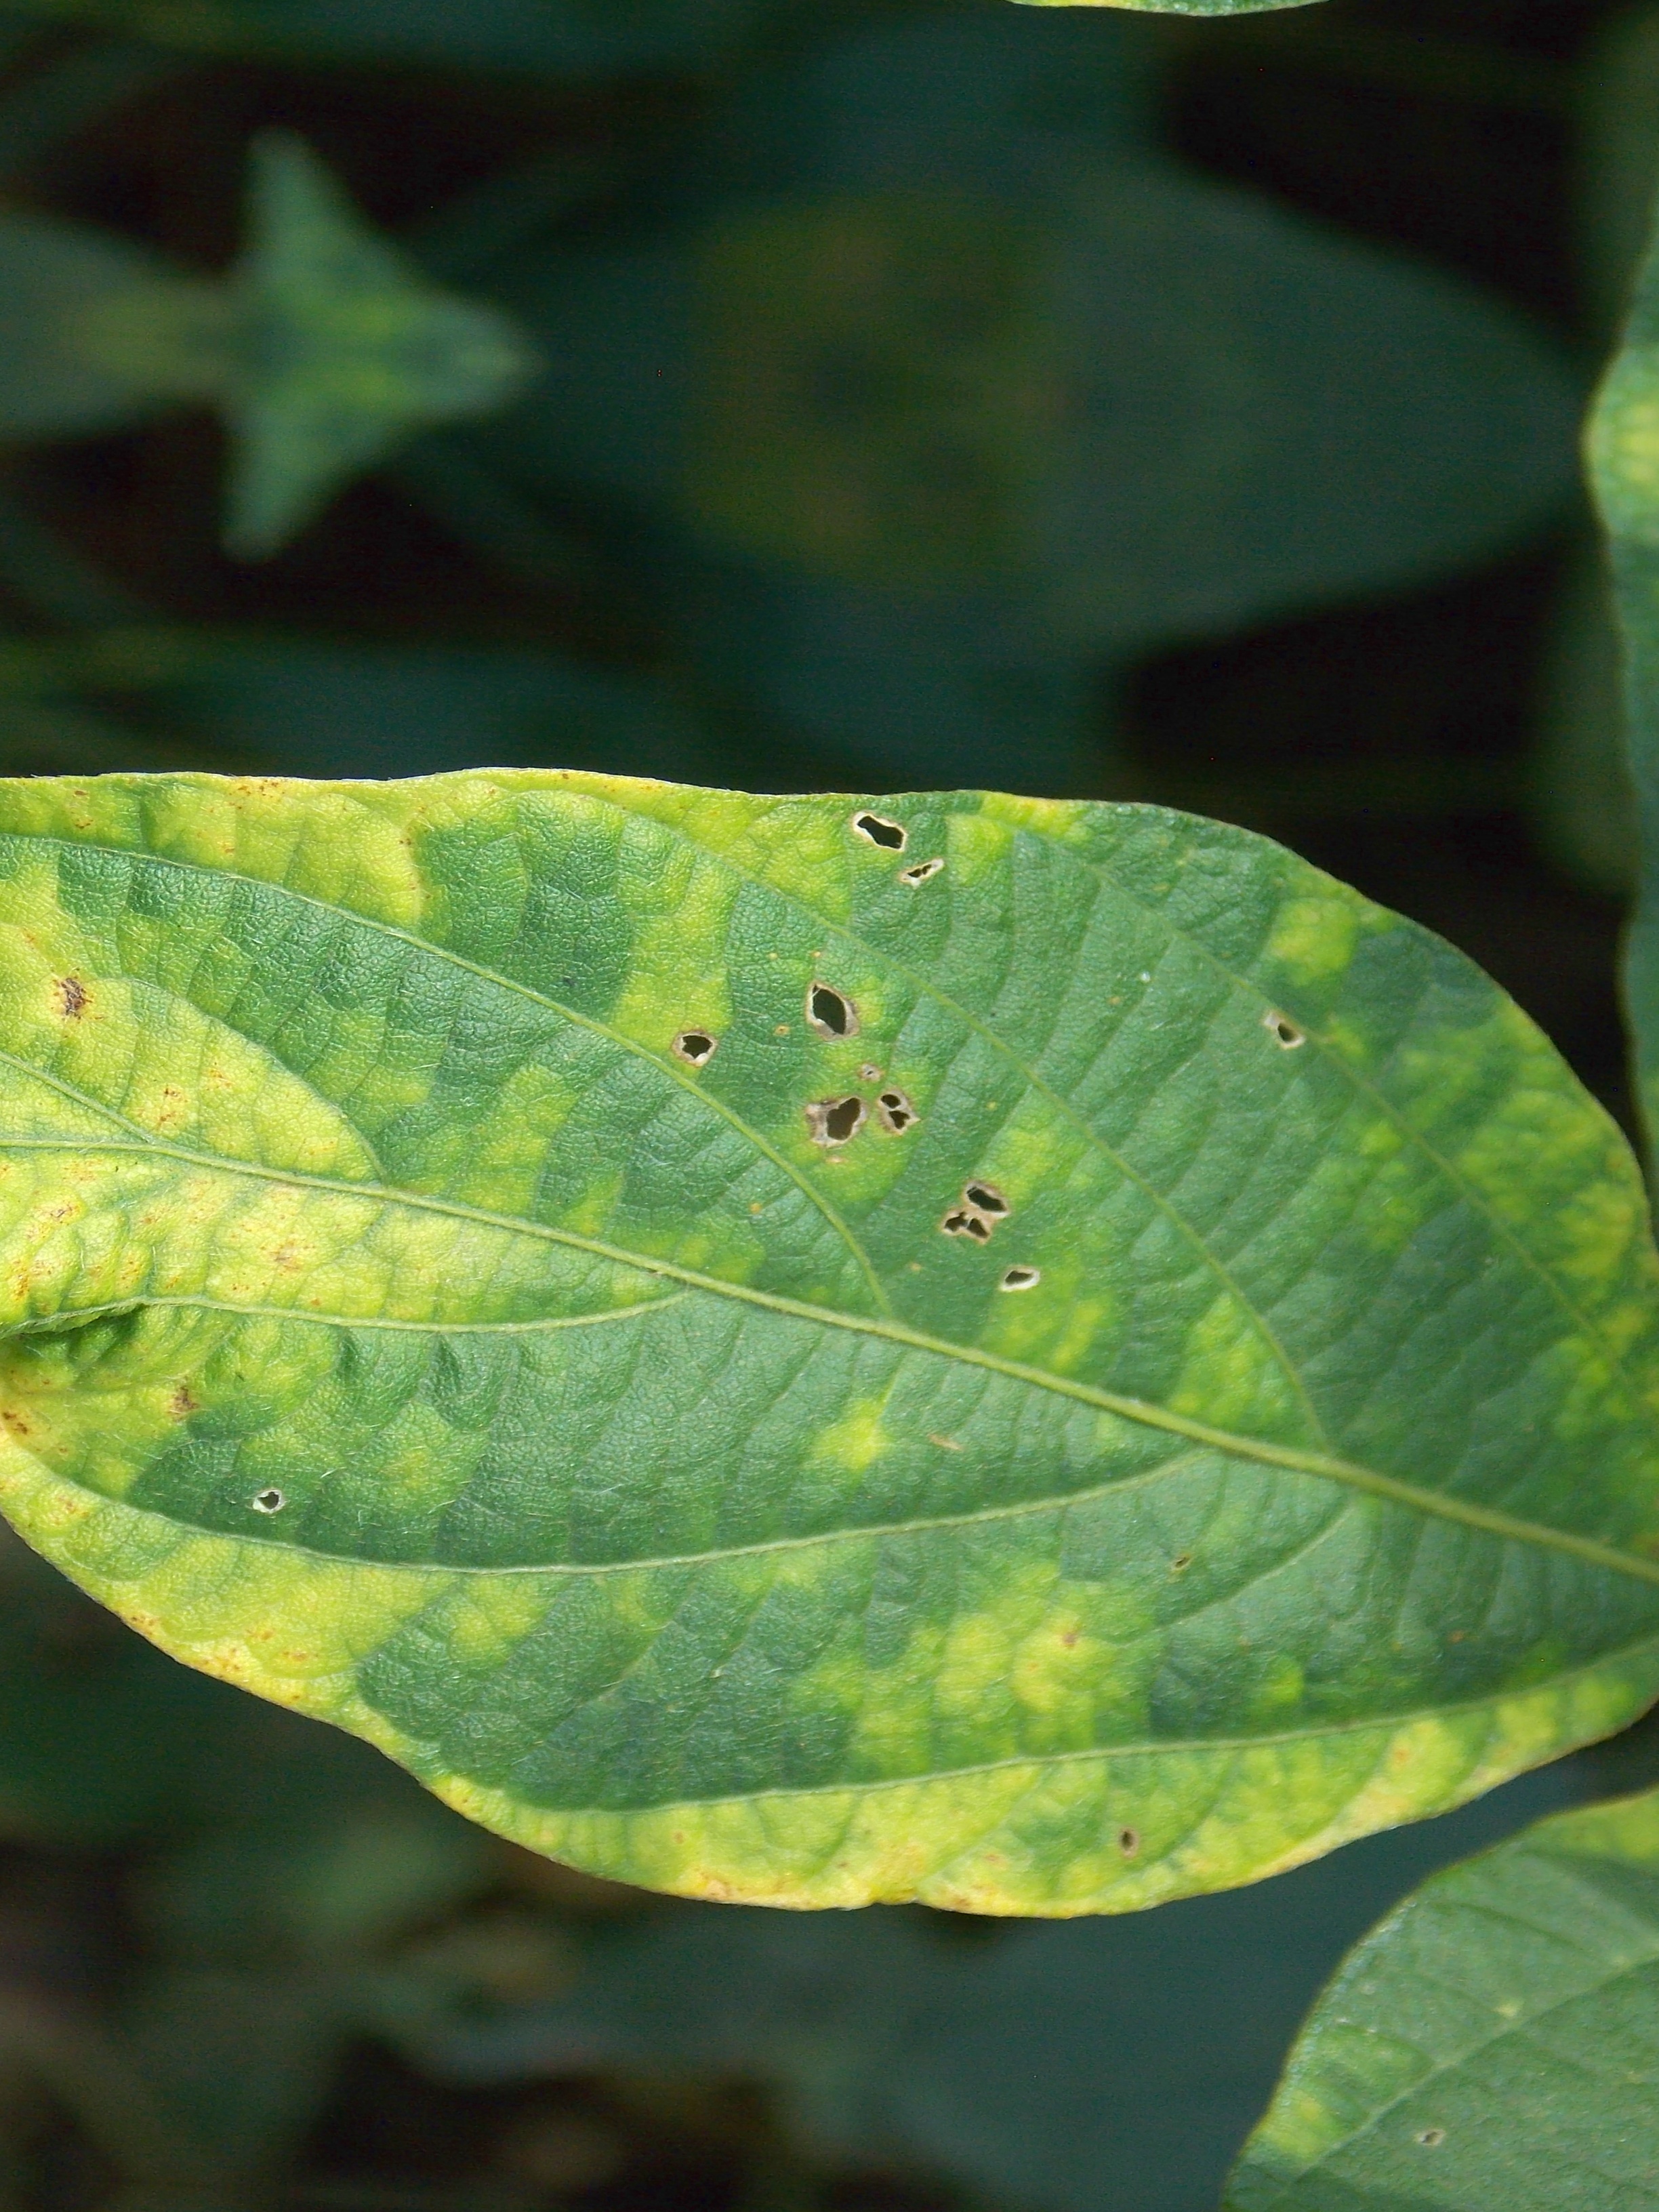
Label: Disease